Mount Adams (Washington)

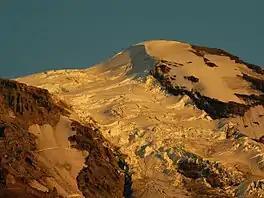
Deep crevasses and icefalls on Adams Glacier

The Pinnacle, White Salmon, and Avalanche glaciers on the west side of the mountain are less thick and voluminous, and are generally patchy in appearance. They all originate from glacial cirques below the actual summit. Although the White Salmon Glacier does not originate from the summit ice cap, it does begin very high on the mountain at about . In the early 20th century, a portion of it descended from the summit ice cap, but volume loss has separated it. Some of its glacial ice feeds the Avalanche Glacier below it to the southwest while the rest tumbles over some large cliffs to its diminutive lower section to the west. The White Salmon and Avalanche Glaciers feed the many streams of the Salt Creek and Cascade Creek drainages, which flow into the White Salmon River. The Pinnacle Glacier is the source of a fork of the Lewis River as well as Riley Creek, which is also a tributary of the Lewis River.